Districts of Cartagena, Spain

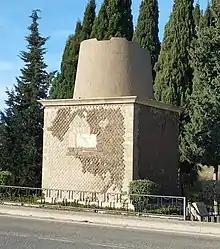

Perín is located in the south of the municipality of Cartagena, bordering Canteras to the east, Los Puertos de Santa Bárbara to the west, and the Mediterranean Sea to the south.